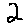
Label: 2